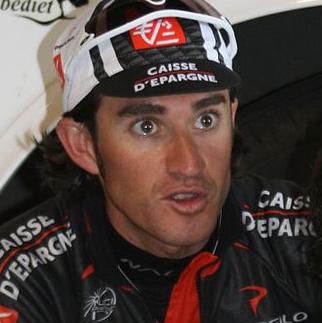
Age: 27